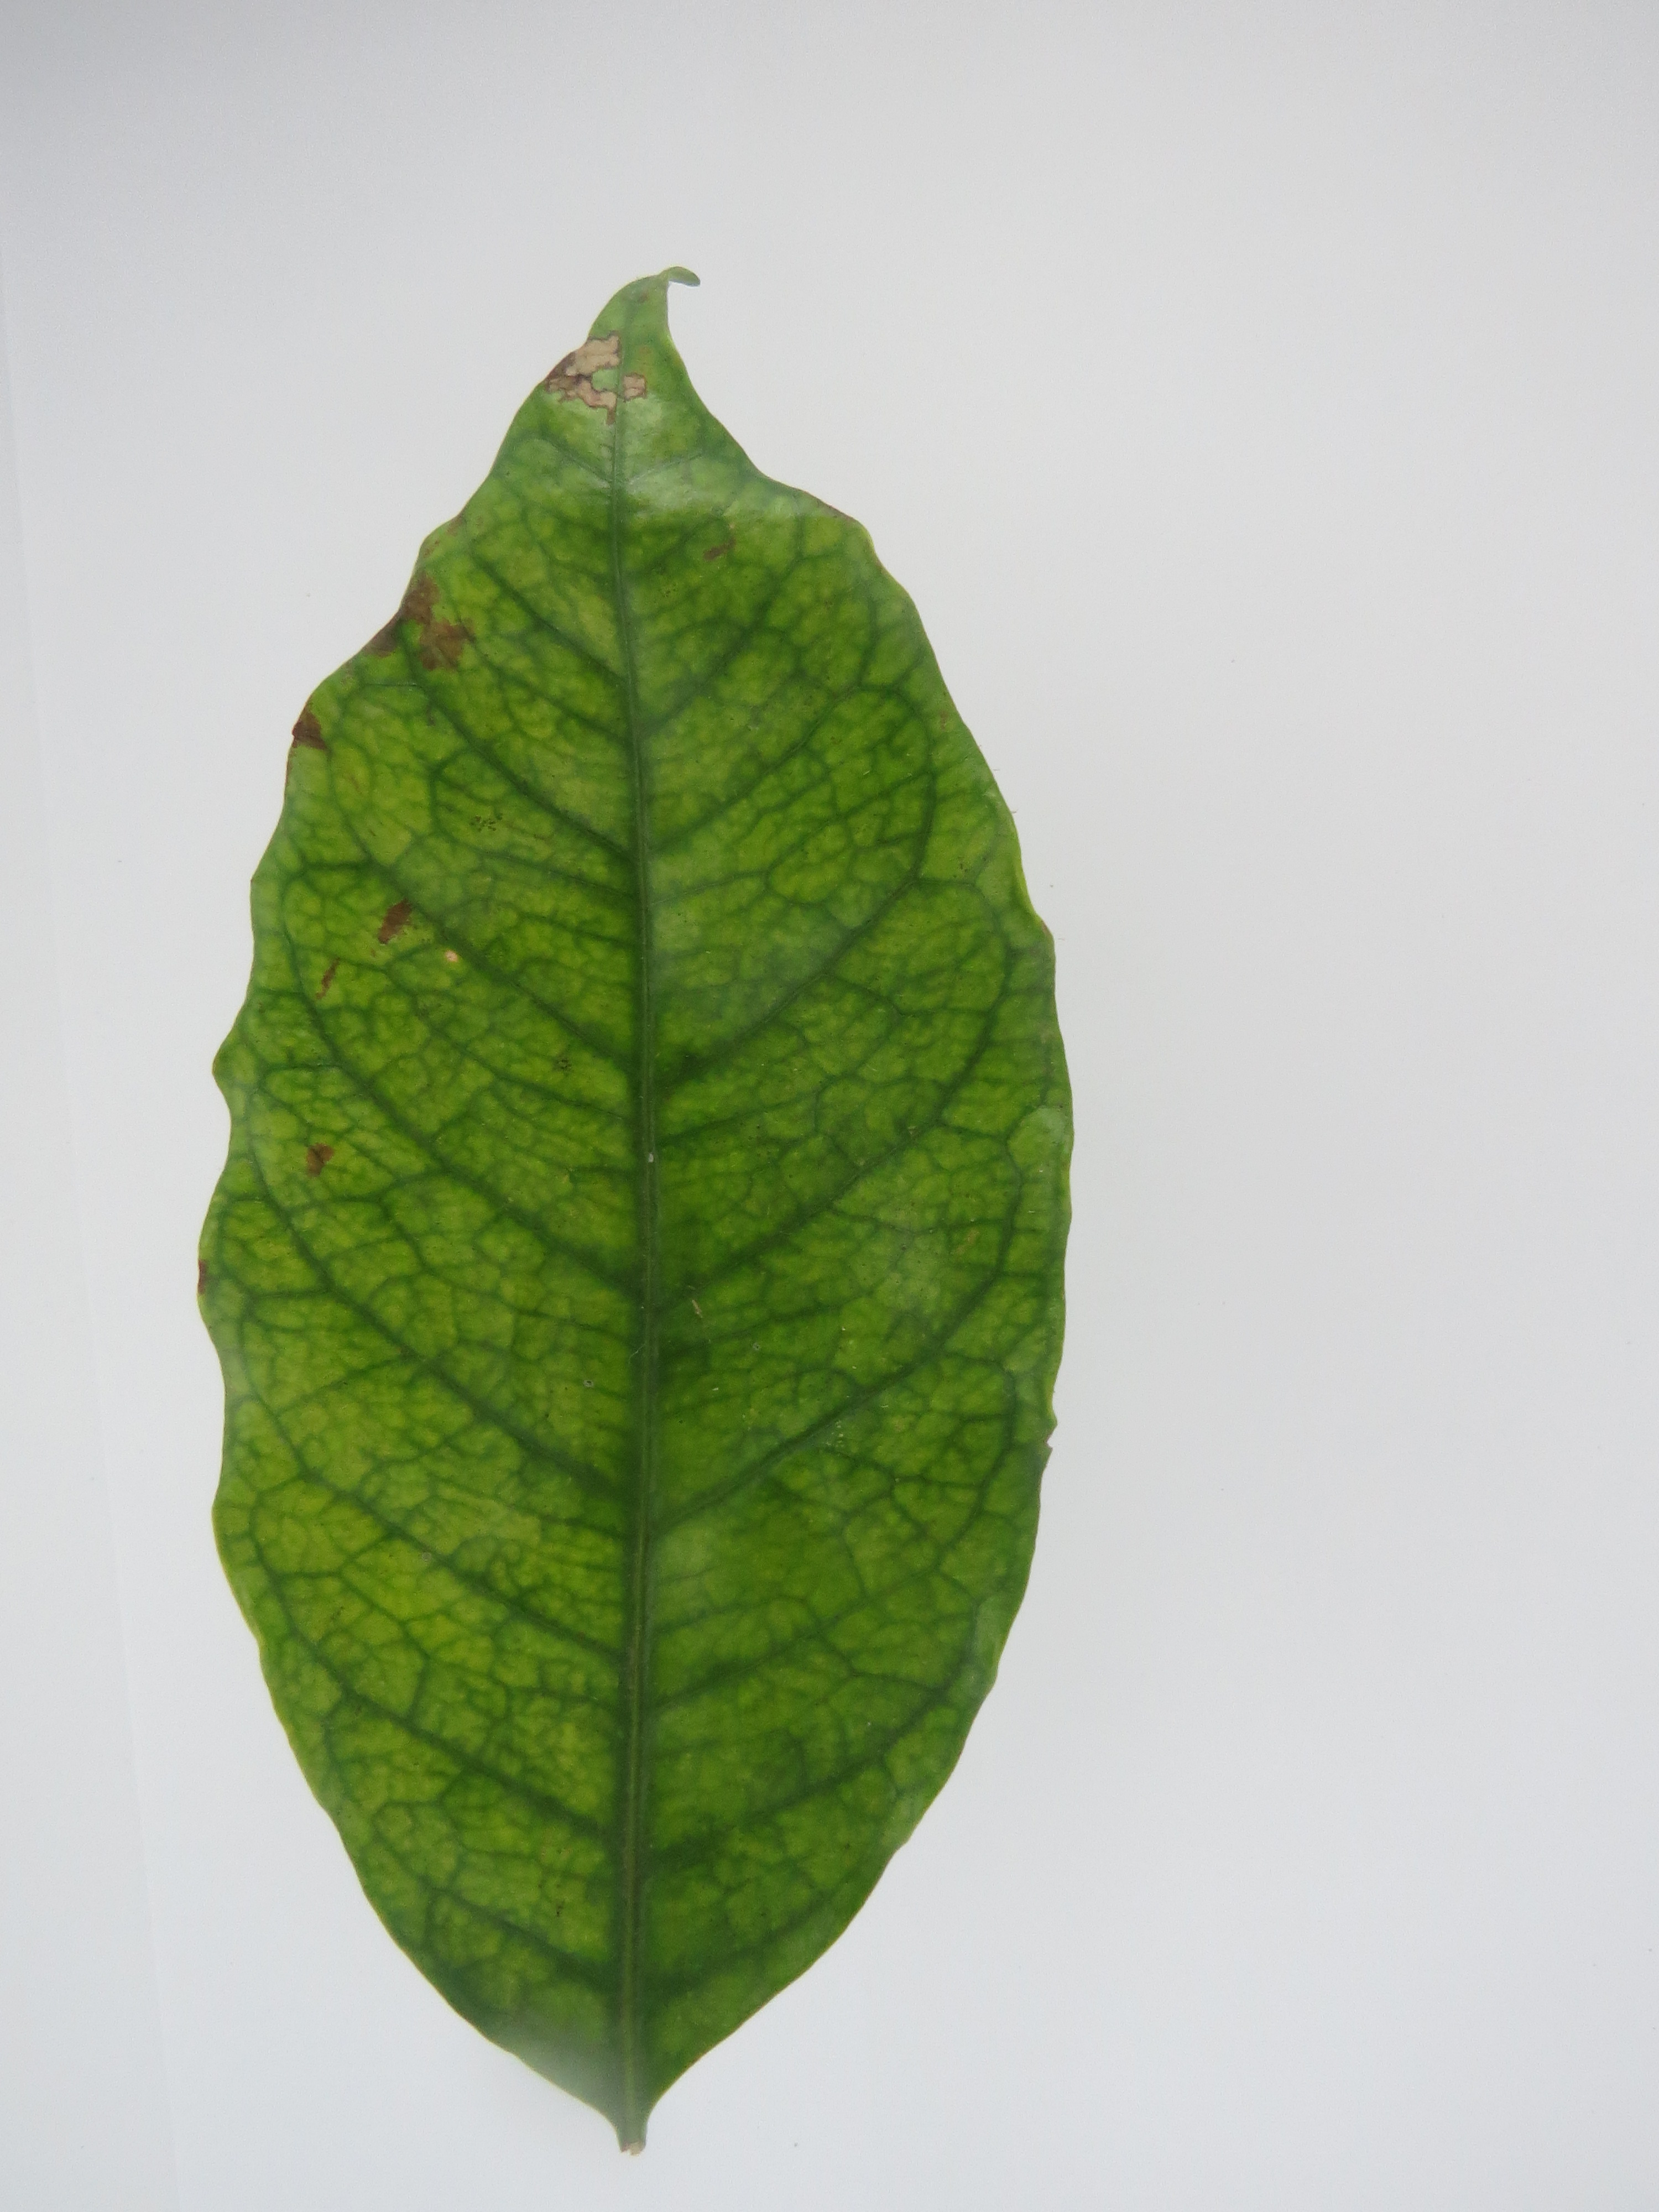
Label: magnesium-Mg